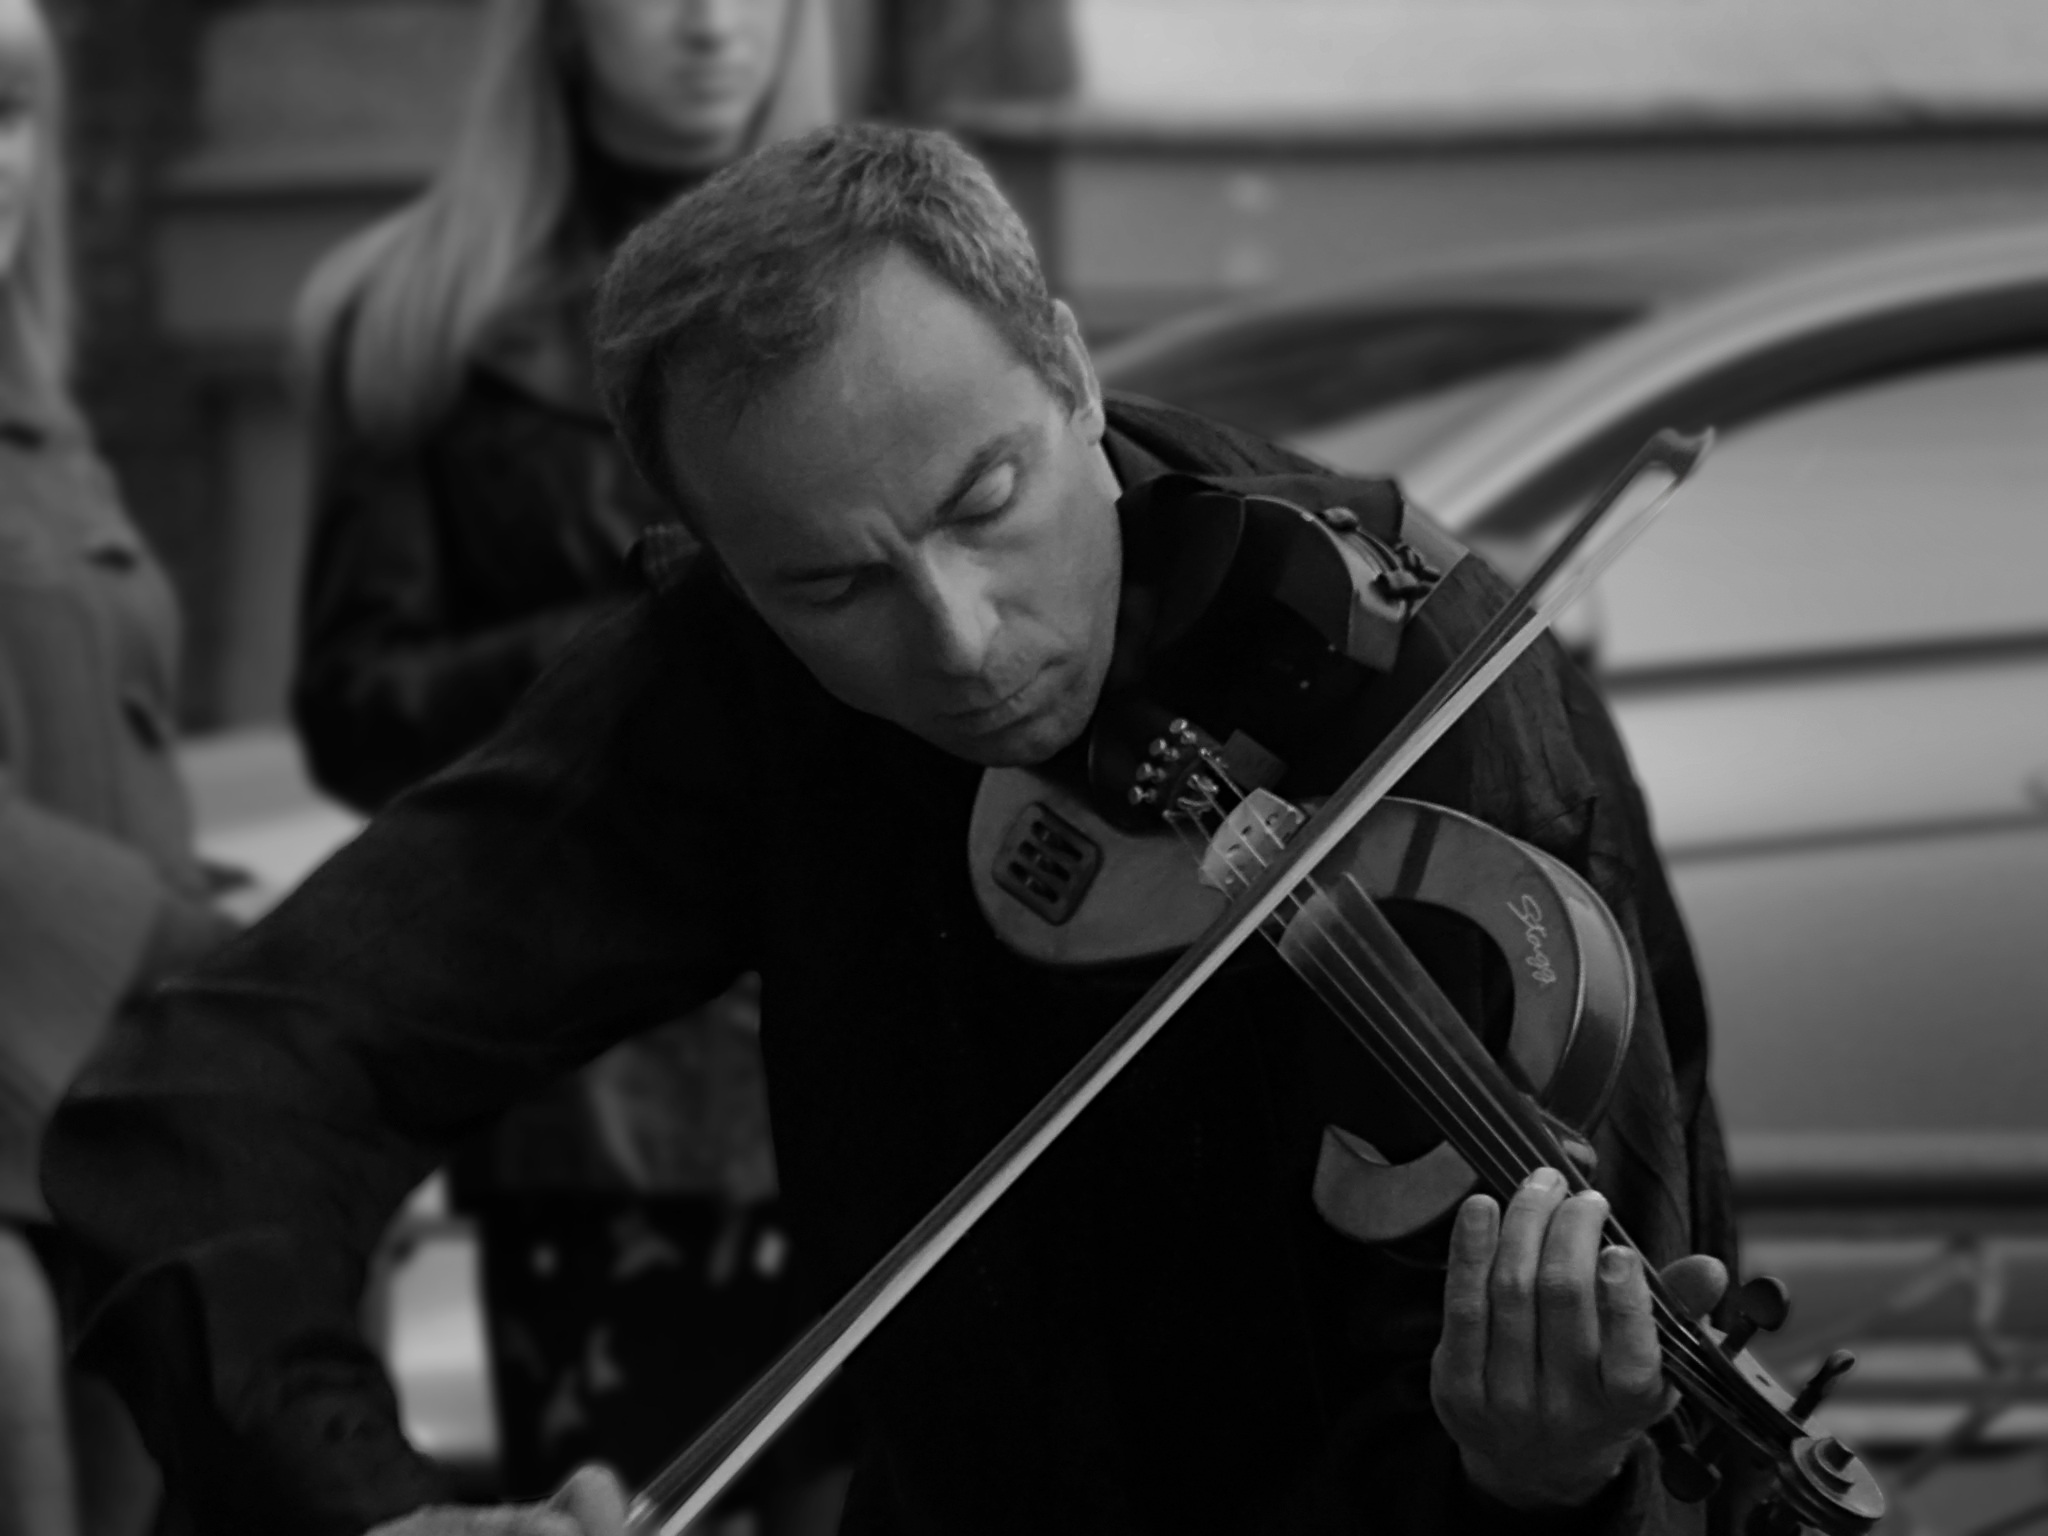
person, music, black and white, musician, black, monochrome, violin, glasses, singing, guitarist, violinist, monochrome photography, string instrument, musicain, bowed string instrument